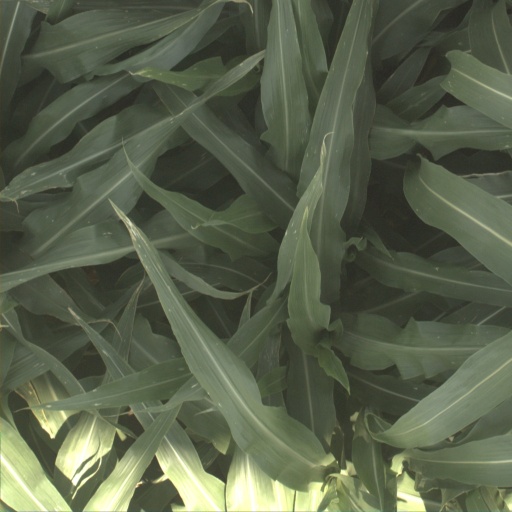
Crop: sorghum